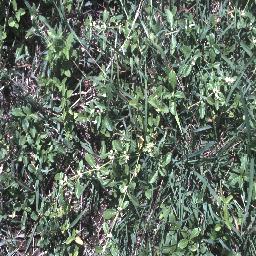
Label: negative